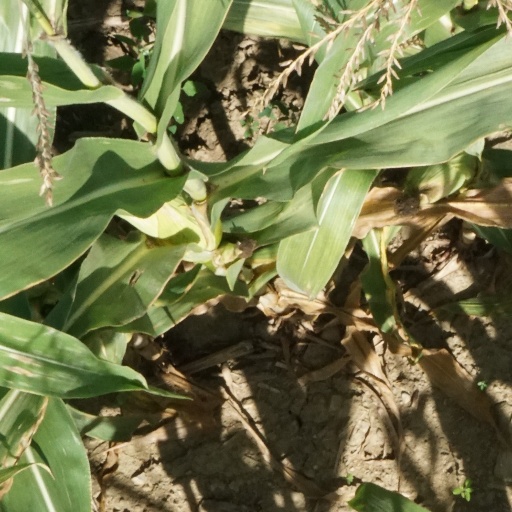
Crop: maize; corn